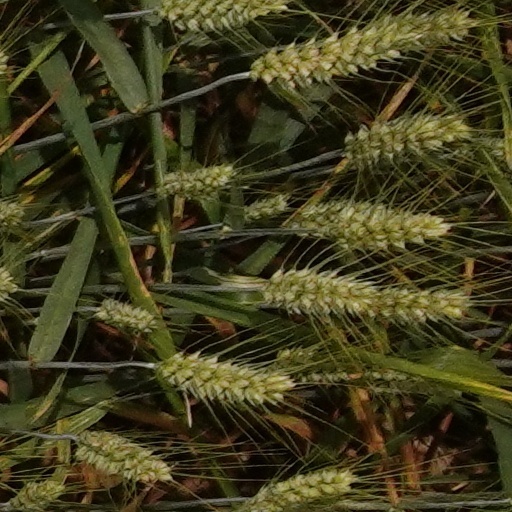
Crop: wheat